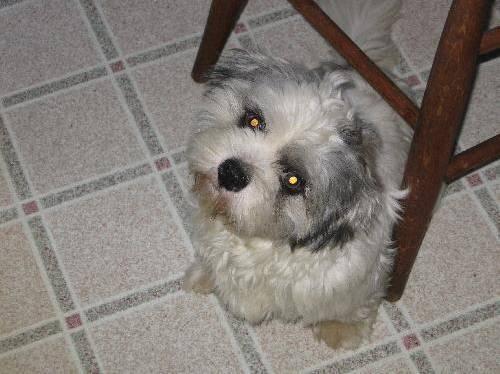
dog